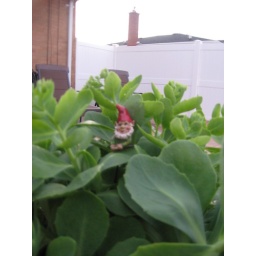
My little Gnome in a flower pot